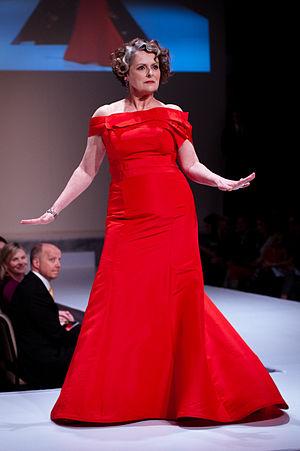
Gabrielle Rose est une actrice canadienne, née en 1954 au Canada.